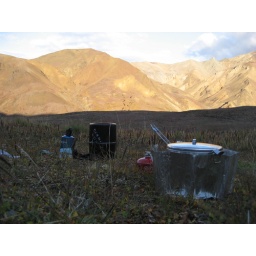
The black thing is the canister you have to put your food in so bears can't get it.